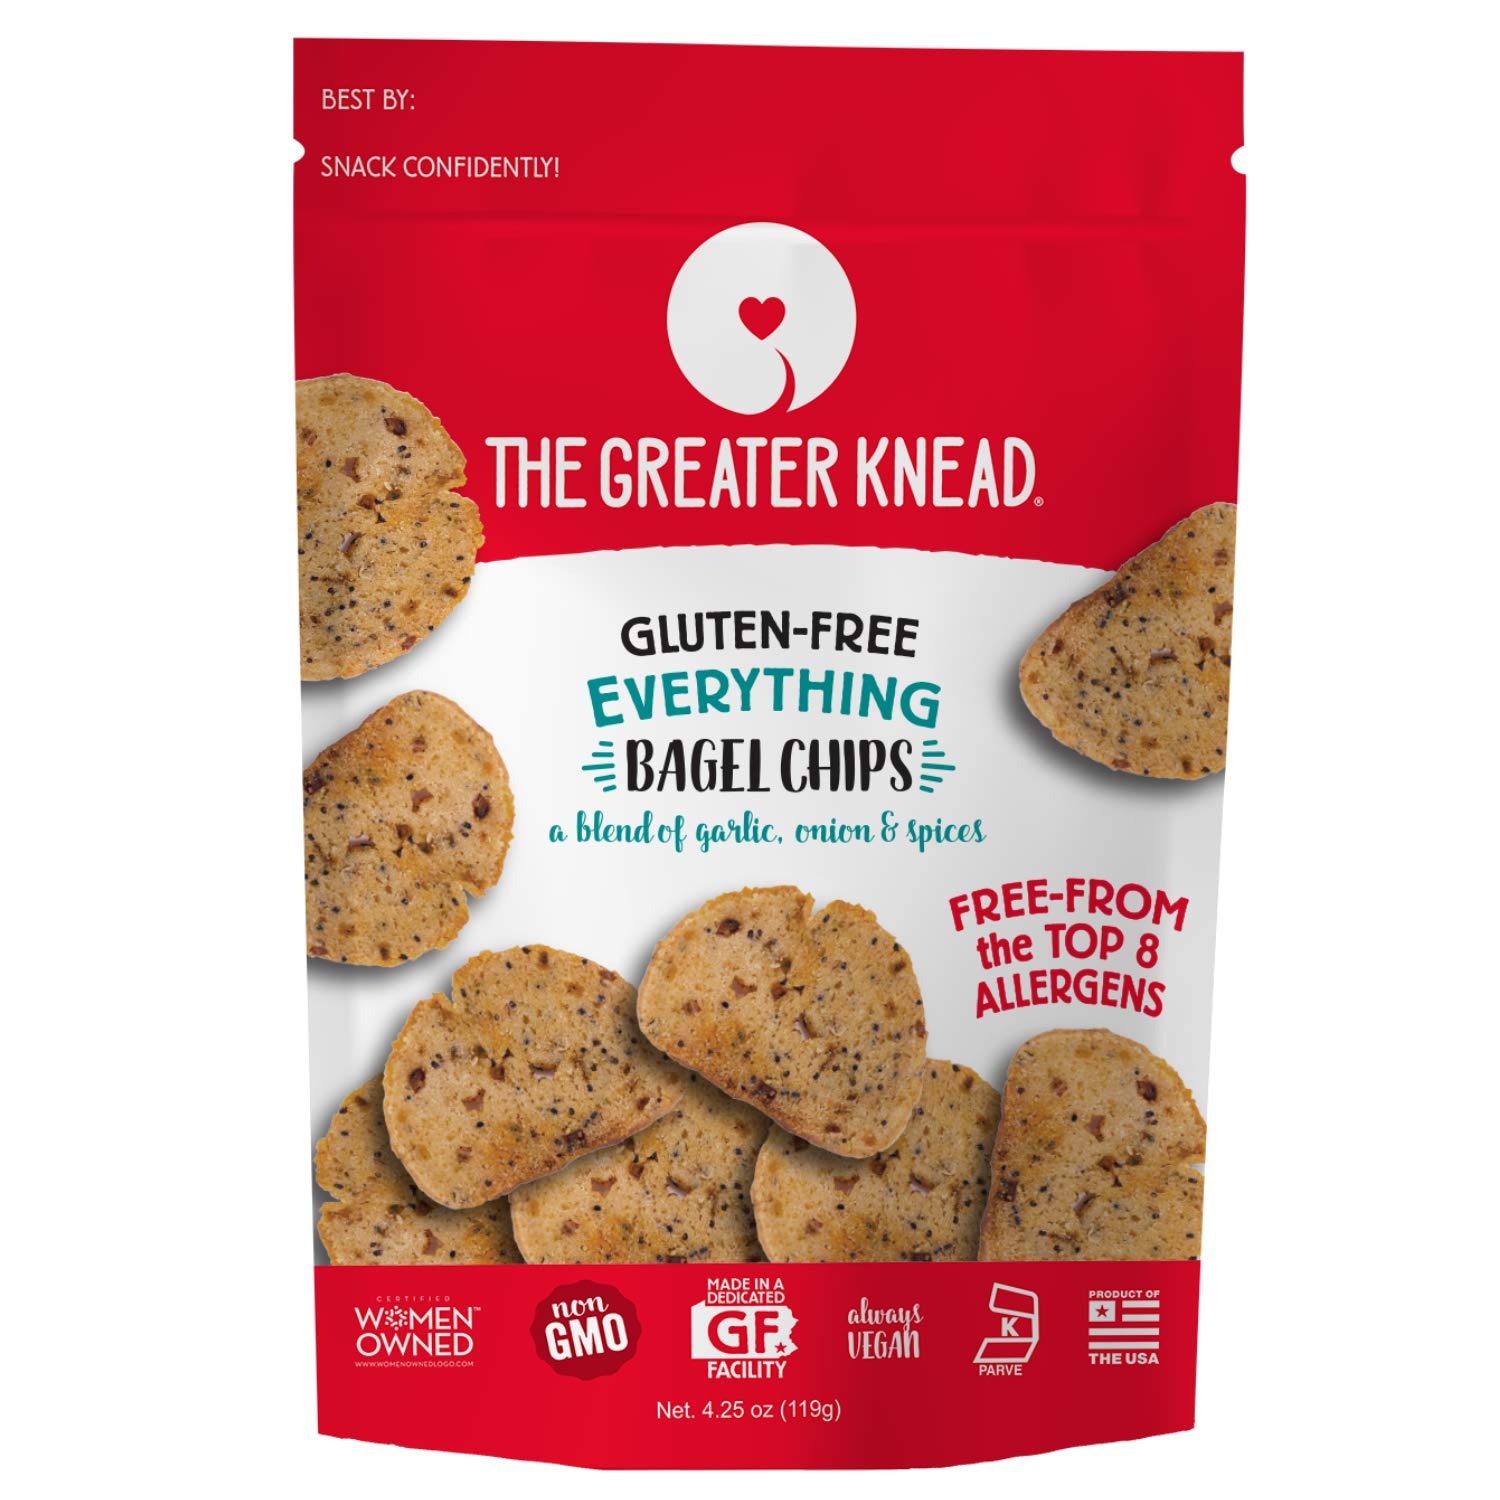
Item Name: Greater Knead Gluten Free Bagel Chips - Everything, Vegan, non-GMO, Free of Wheat, Nuts, Soy, Peanuts, Tree Nuts (1 Bags)
Bullet Point 1: NEW YORK STYLE BAGEL CHIPS - Tasty toasted bagel bites made from a delicious blend of garlic, onion, poppy seeds & spices. Enjoy it as a cracker, a satisfying snack, or with your favorite dip.
Bullet Point 2: FREE FROM - No dairy, no eggs, no soy, no tree nuts, no peanuts, no eggs, Non-GMO, certified kosher. And did we mention that they’re gluten-free?
Bullet Point 3: LOVE LIVING ALLERGEN FREE - With Celiac Disease, gluten intolerances or food allergies, finding safe food is a challenge. Snack confidently with food crafted in our allergen free facility.
Bullet Point 4: CERTIFIED TOP 8 ALLERGEN FREE - We routinely and rigorously test to FDA standards for gluten & common allergens. We’re committed to supporting allergen free lifestyles.
Bullet Point 5: VEGAN & WOMEN-OWNED - Each batch of vegan bagel chips is carefully handcrafted and baked in our own facility. Made with simple real-food ingredients.
Product Description: <p><b>Top Eight Allergen Free and Spectacularly Delicious</b></p><p>Specializing in top eight allergen free baked goods, The Greater Knead is well known for our frozen, top eight allergen free bagels you can find in your local food store. It’s part of a new generation of allergen free products that features refined textures and flavors. Can you tell that your Greater Knead bagel is gluten free and dairy free? Maybe, but it’s not as easy as it once was. Greater Knead bagels have a style and texture that are delightfully New York-ish and deliciously chewy.</p><p><b>And, If You Love our Bagels, We Know You’re Going to Love our Bagel Chips</b></p><p>Available in three popular flavors (Plain, Cinnamon Raisin, and Everything), Greater Knead Bagel Chips are the best top 8 allergen free crackers you can imagine. Our Bagel Chips are gluten free, GF, vegan, non-GMO, kosher parve, and free from the top eight allergens outlined by the FDA (Yes, our bagel chips are wheat free, dairy free, peanut free, tree nut free, egg free, and soy free).</p><p>Our gluten free bagel chips are manufactured in an allergen-friendly facility that is rigorously and regularly tested to ensure against allergens. Our manufacturing facility is entirely gluten-free. We test for gluten in all of our products using the ELISA testing method.</p><p><b>And, If You Love the Bagel Chips, We Know You’re Going to Love our Flour</b></p><p>The Greater Knead sells a proprietary blend of allergen-free flour made from tapioca flour, sweet white rice, white rice, sorghum, and xanthan gum. Use it for any recipe that calls for wheat flour.</p><p><b>Love Living Allergen Free</b></p><p>Living allergen free isn’t easy. You have to read every label and abstain from many foods that once delighted your palate. But you can feel confident knowing that The Greater Knead is here to share delicious foods with you to help you love living allergen free.</p>
Value: 1.0
Unit: Count

Price: 7.99